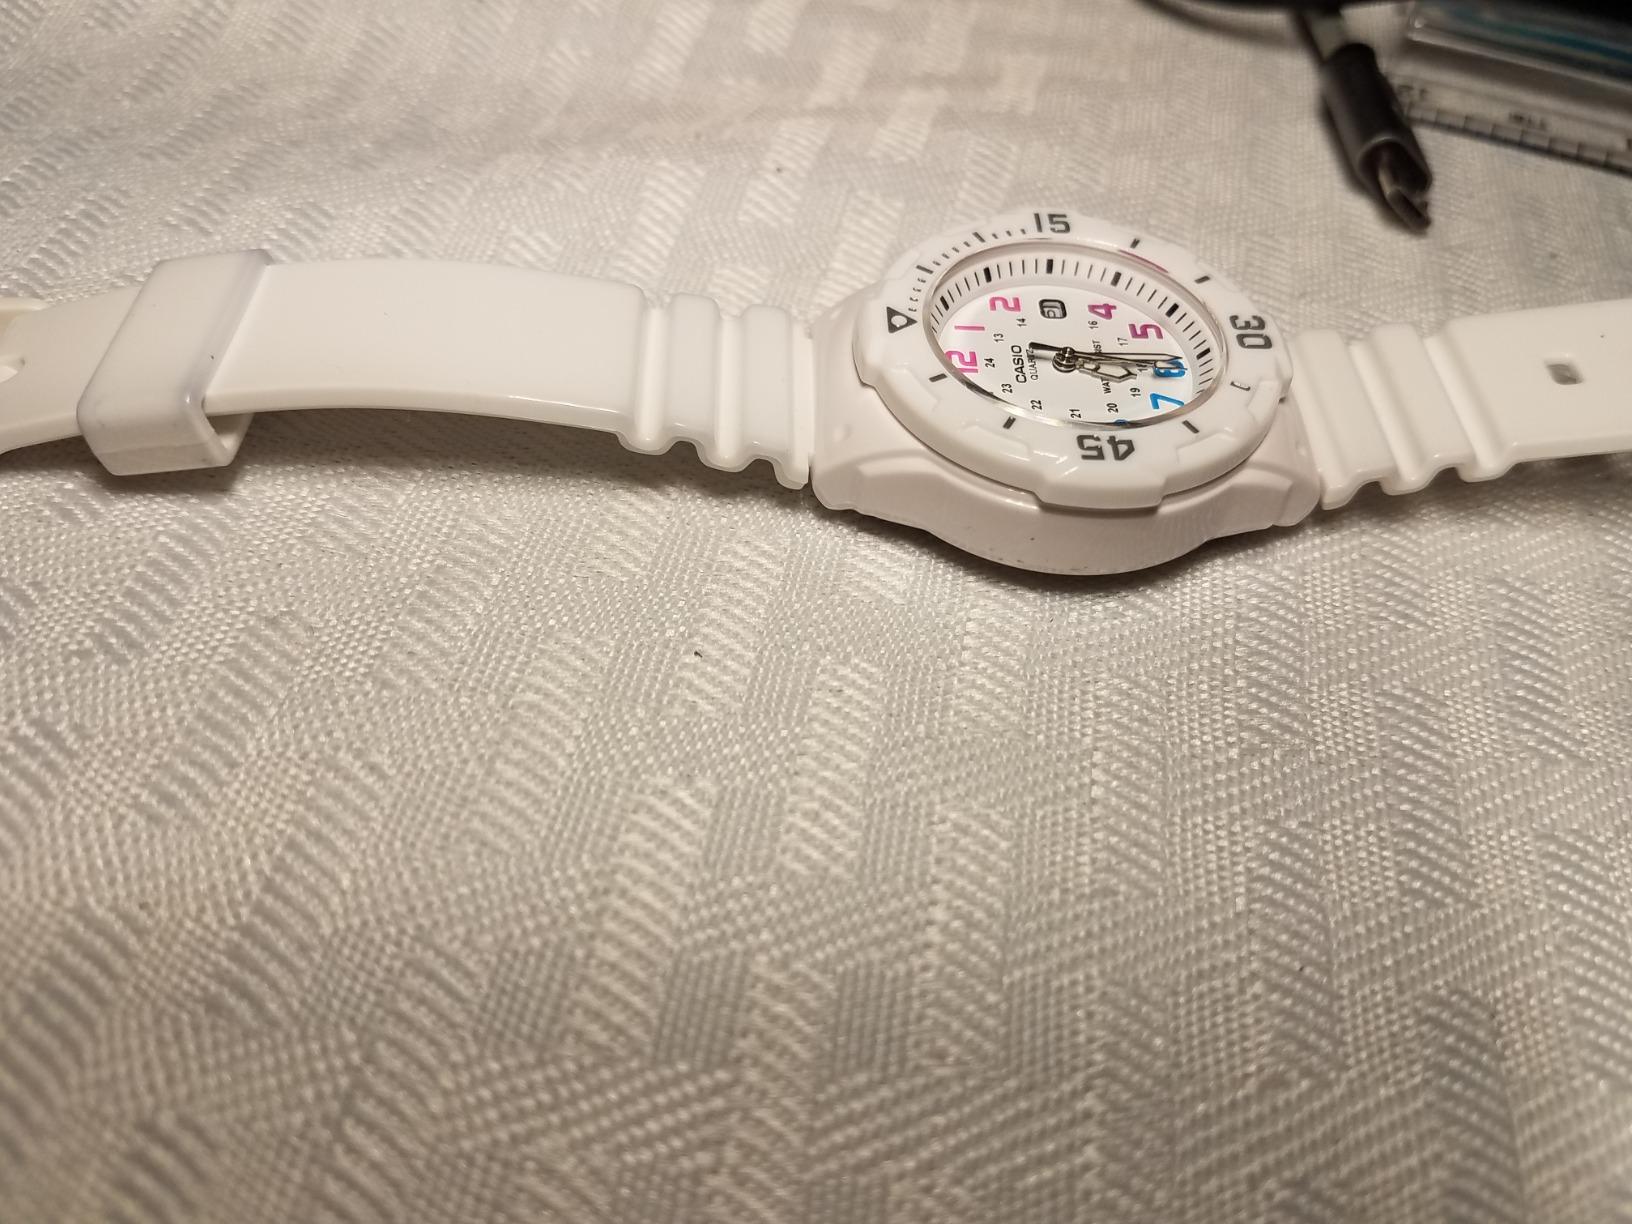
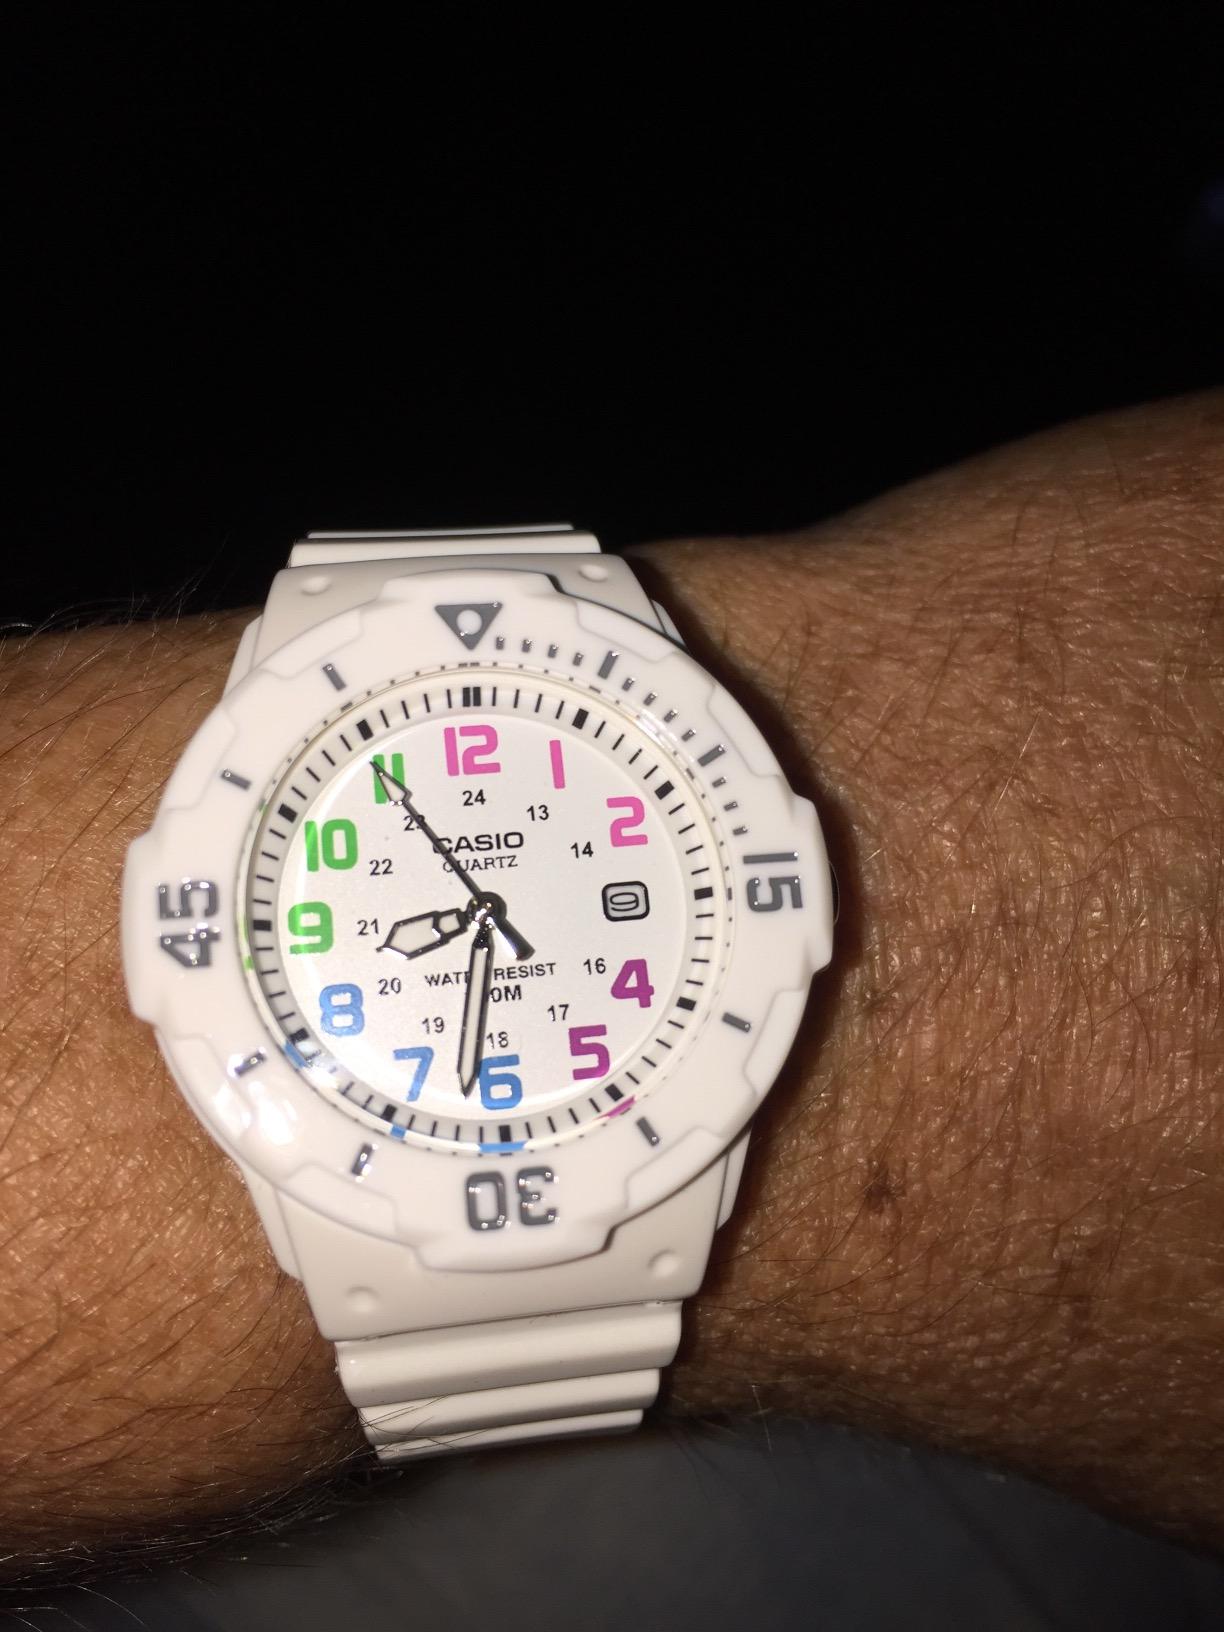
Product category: accessories_watch
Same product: yes